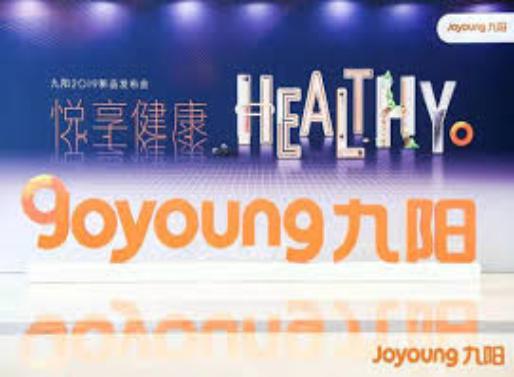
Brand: joyoung
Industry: Necessities